London Youth Games

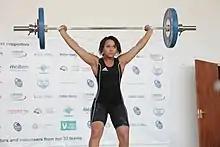
ZoeSmithLYG

"Joanne Calvino", "Darren Holloway", "Jack Oliver", "Zoe Smith", "Emily Godley", "Mercy Brown"